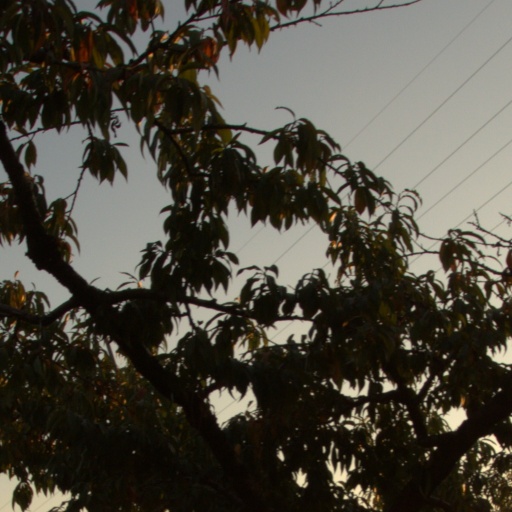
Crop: grape